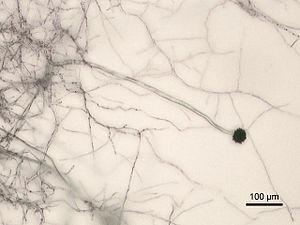
Aspergillus niger, l'aspergille noir, est un champignon filamenteux ascomycète de l'ordre des Eurotiales. C'est une des espèces les plus communes du genre Aspergillus qui apparait sous forme d'une moisissure de couleur noire sur les fruits et légumes. Aucune forme sexuée n'est connue.
Aspergillus est un genre de « champignons imparfaits ». Les formes parfaites de quelques espèces d'Aspergillus sont connues, et appartiennent à la classe des Ascomycètes. Pour plusieurs espèces d'Aspergillus, le stade parfait demeure inconnu.